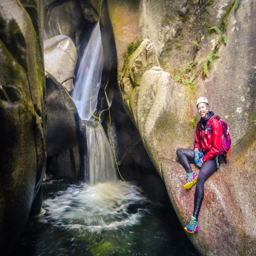
taking a break to enjoy the surroundings .